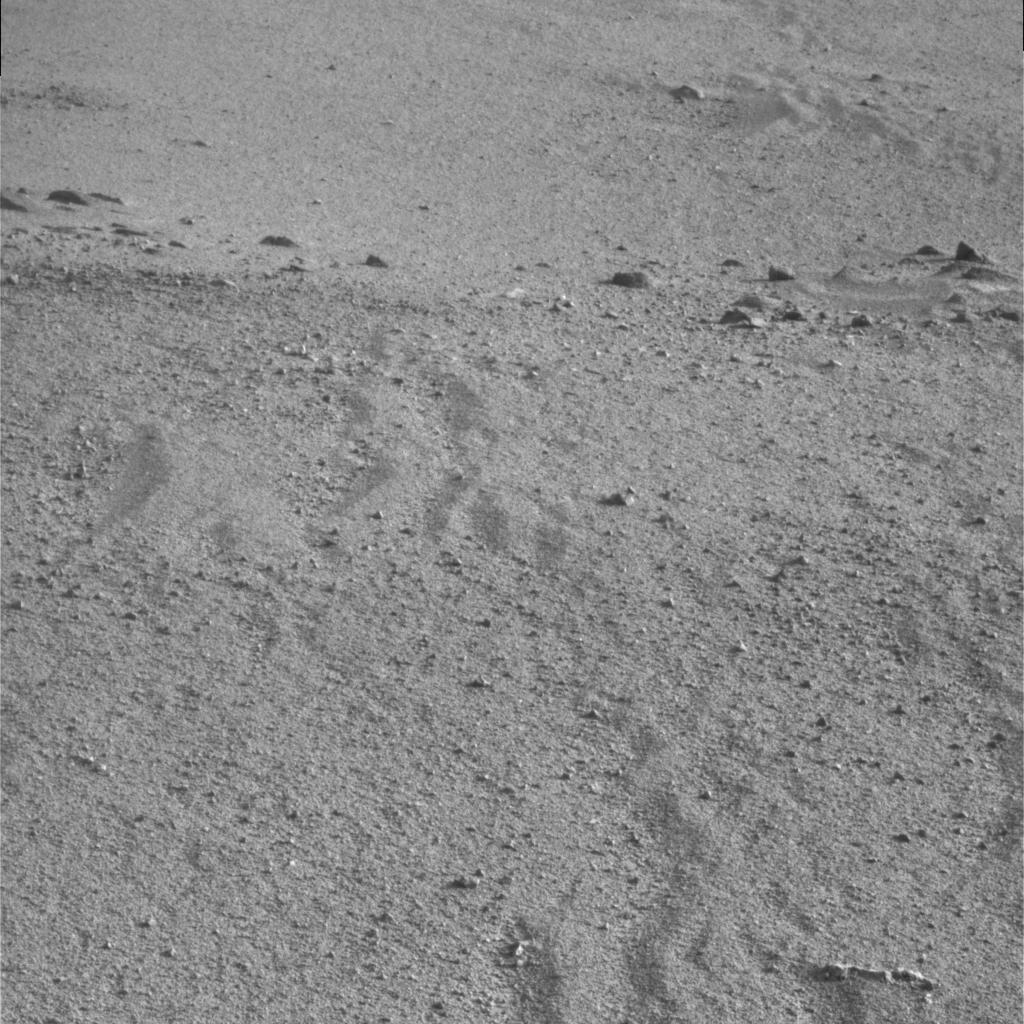
Surface features visible: Clasts, Dunes/Ripples, Soil, Spherules, Nearby Surface